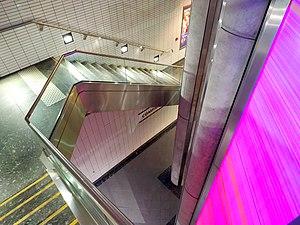
Escalier de quai dans la station Compans-Caffarelli de la ligne B du métro de Toulouse.